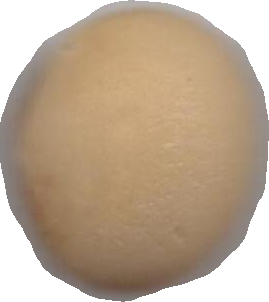
Variety: Dega